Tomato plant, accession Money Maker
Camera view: horizontal (90 deg, fisheye); turntable rotation: 330 degrees
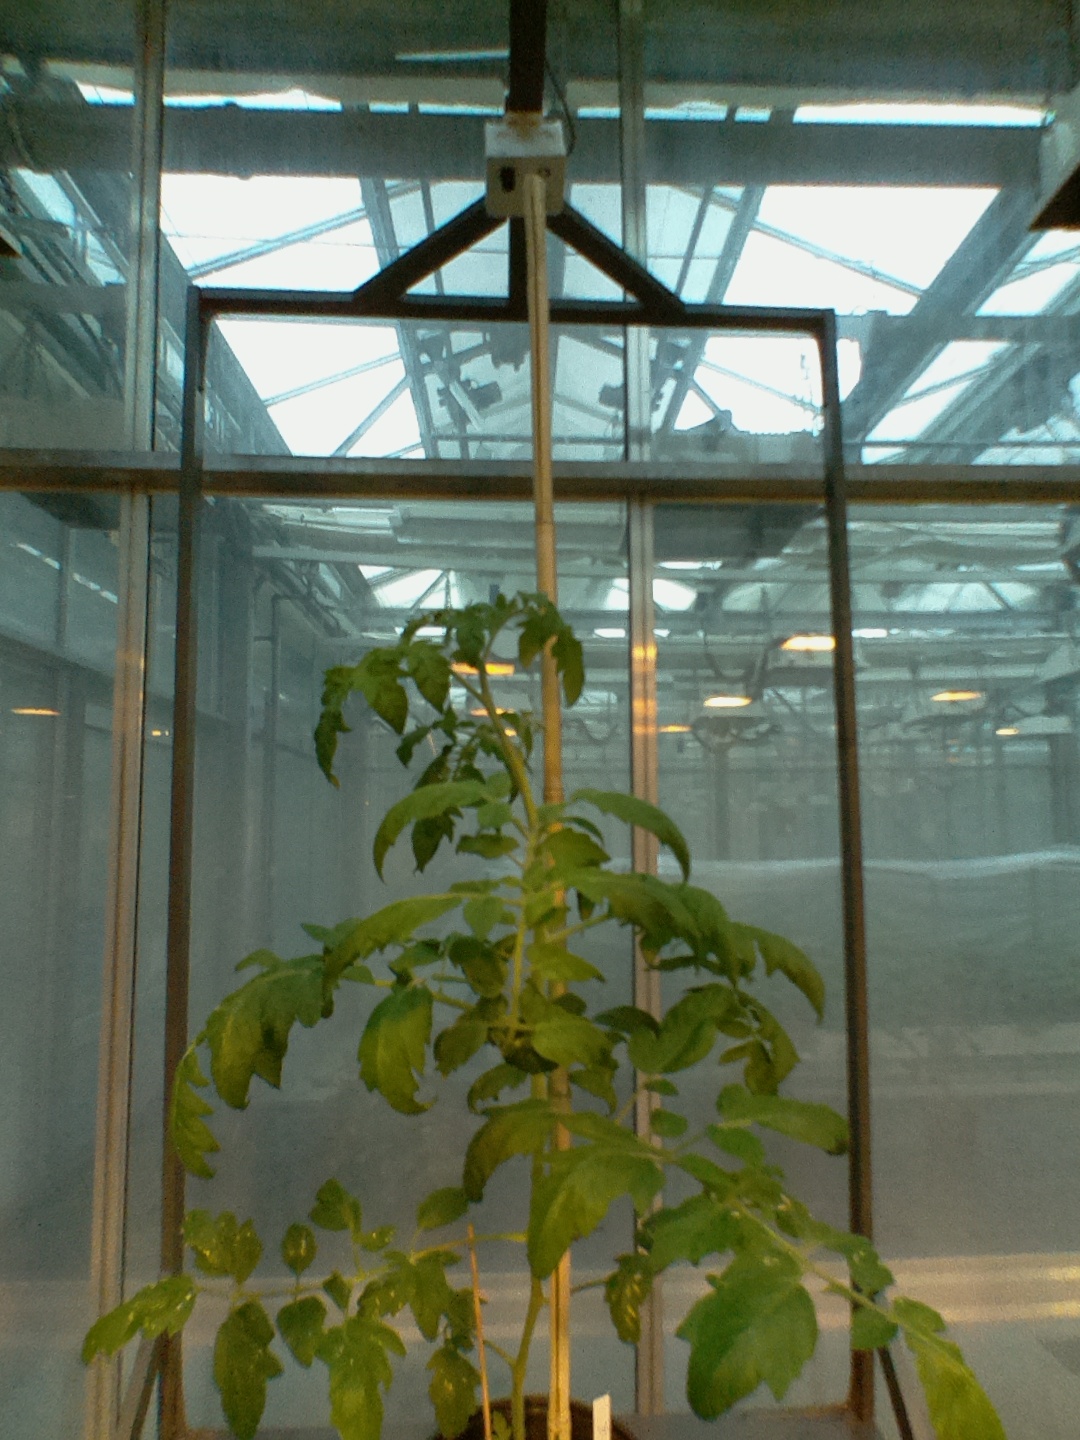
BBCH growth stage 53: 3 inflorescences visible